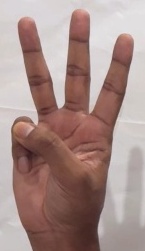
ASL sign: W